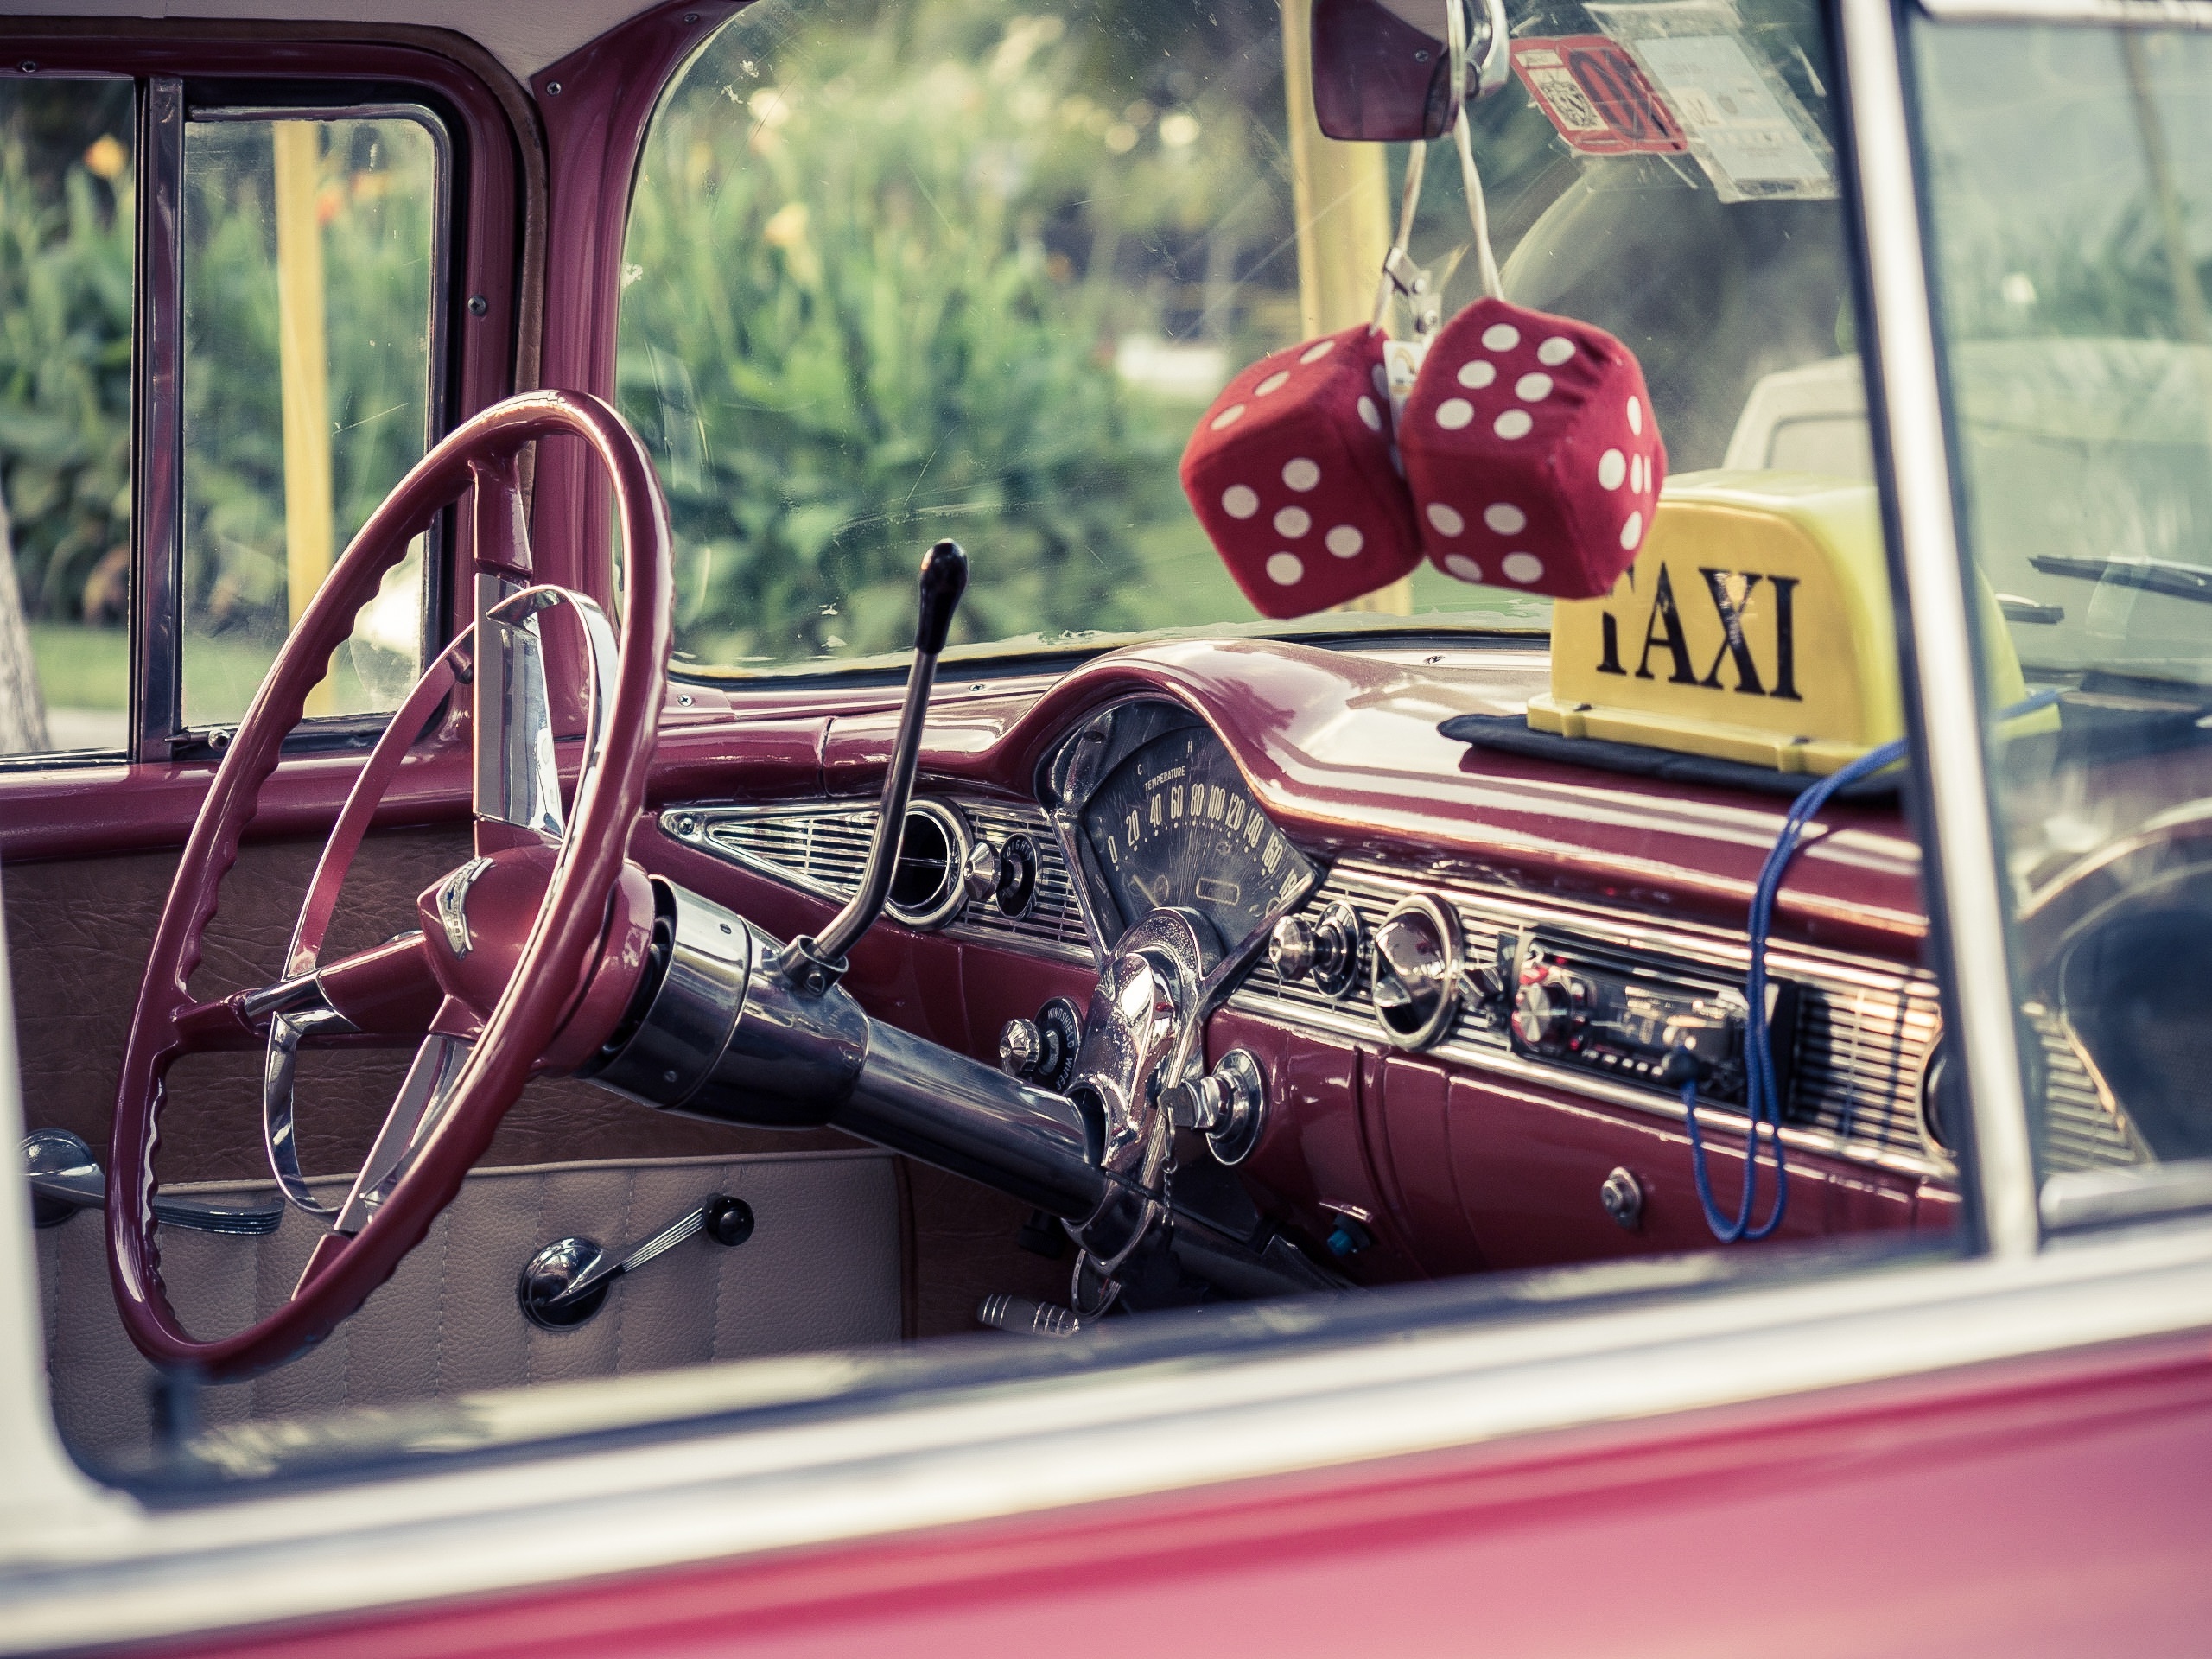
car, retro, red, vehicle, palm, auto, steering wheel, speedometer, automotive, vintage car, cuba, american, 50, oldtimer, nostalgic, classic, havana, companions, american car, antique car, land vehicle, automobile make, luxury vehicle